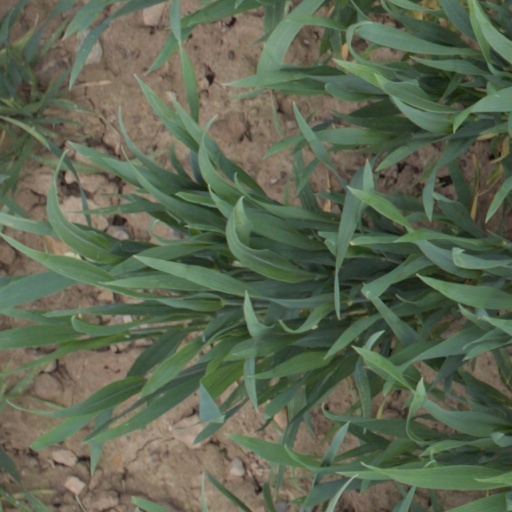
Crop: wheat